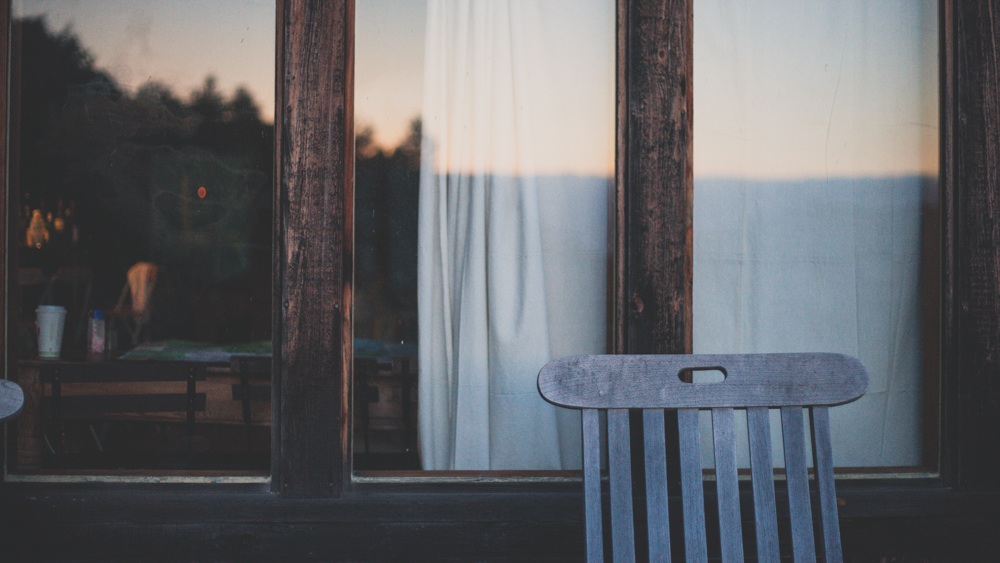
Tags: wood, house, chair, window, home, wall, porch, room, lighting